Madan Gopal Singh

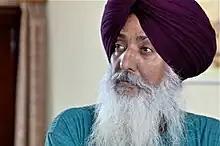
Madan Gopal Singh

Madan Gopal Singh (b 1950, Amritsar) is an Indian composer, singer, lyricist, actor, screenwriter, film theorist, editor and polyglot. He is currently Senior Fellow at the Nehru Memorial Museum and Library, New Delhi while on leave from Satyawati College (Evening Classes), where he taught English literature. Son of well-known Punjabi poet Harbhajan Singh, Madan Gopal Singh has written and lectured extensively on cinema, art and cultural history besides performing the world over as a singer with his ensemble "Chaar yaar".